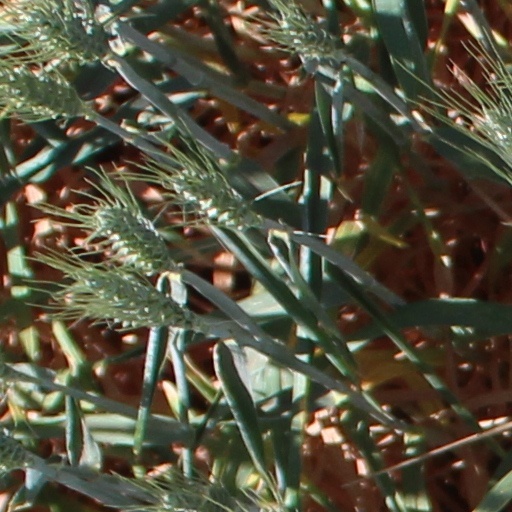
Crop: wheat